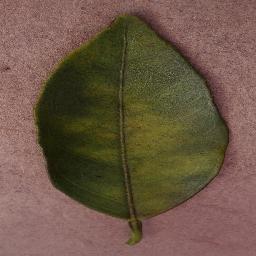
Label: Orange___Haunglongbing_(Citrus_greening)